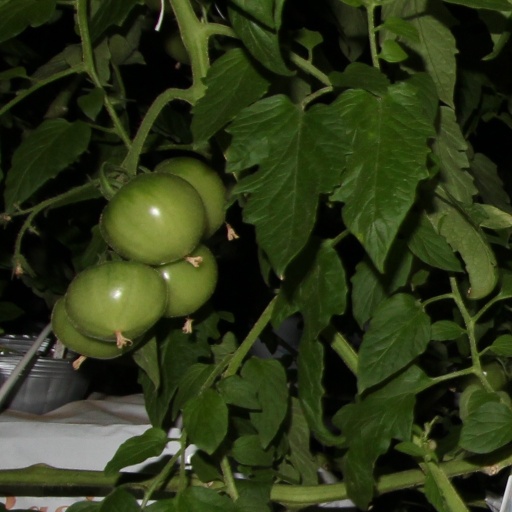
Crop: tomato